Mike Burns (cricketer)

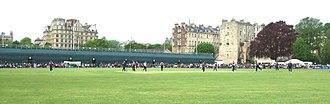
Burns's score of 221 is the highest first-class score of any Somerset batsman at the Recreation Ground in Bath

His batting continued to flourish at Somerset in first-class cricket; between 1999 and 2004, he consistently averaged over 35. His highest batting average came in 2000, when he scored 775 runs at 40.78. He was boosted that season by an early-season tally of 160 against Oxford Universities, as part of a 305-run partnership with Peter Bowler for the fourth wicket. The partnership was only five runs less than Somerset's record for the fourth wicket, made in 1980 by Peter Denning and Ian Botham. His performances in the County Championship were less impressive than his overall first-class record in 2000; he averaged below thirty in the competition, and only reached a century once, against Lancashire. In 2001, Burns reached his highest first-class score, and only double-century, scoring 221 against Yorkshire at the Recreation Ground in Bath. The total, made on what "Wisden" described as the "benignest of pitches", included 28 fours and 1 six, and took seven and three-quarter hours. The match finished as a high-scoring draw, with over 1,000 runs being scored. Burns's score is the highest by a Somerset batsman at the Recreation Ground during a first-class match, although three players have scored more playing against Somerset at the ground; Reggie Spooner scored 240 runs in 1906, Mike Gatting got 258 in 1984 and Warwick Armstrong scored an unbeaten 303 for Australia in 1905. Burns also scored his second century in List A cricket during 2001, striking 101 not out against Northamptonshire from 112 balls. When Somerset captain Jamie Cox broke his thumb, Burns took charge of the team for six matches in June and July 2001, a role he reprised for eight matches the following season. In 2001, Somerset recorded one of the best seasons in their history: they finished second in the County Championship, their highest ever position, and won the Cheltenham & Gloucester Trophy.